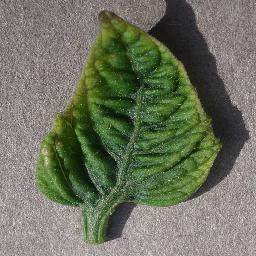
Label: Tomato___Tomato_Yellow_Leaf_Curl_Virus